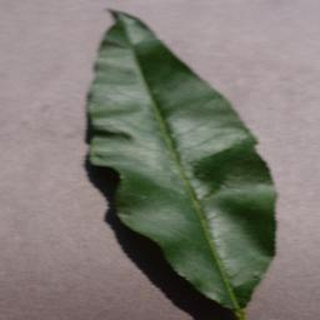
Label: healthy_peach